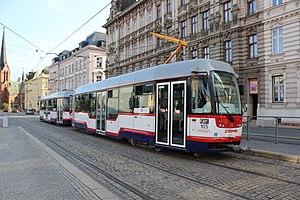
Le VarioLF est une gamme de tramways conçue par Aliance TW Team.